Senta Berger

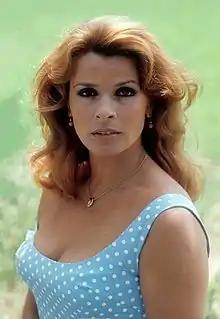
Berger in 1975

In 1966, Berger co-starred with Kirk Douglas in the film "Cast a Giant Shadow". Berger played the role of Magda, a soldier in the Israeli army during the 1948 Arab–Israeli War. Also in 1966, the British film "Our Man in Marrakesh", called "Bang, Bang, You're Dead" in the U.S., was released, starring Senta Berger opposite Tony Randall. In "The Quiller Memorandum", a third film of hers released in 1966, she played opposite Max von Sydow and George Segal in the role of a German schoolteacher involved in neo-Nazi activity. In 1967, Berger acted in the pilot film for the Robert Wagner television series "It Takes a Thief", which aired on the U.S. television network ABC on 9 January 1968. She reprised her role in the series in October 1969, in an episode in which her character was killed.